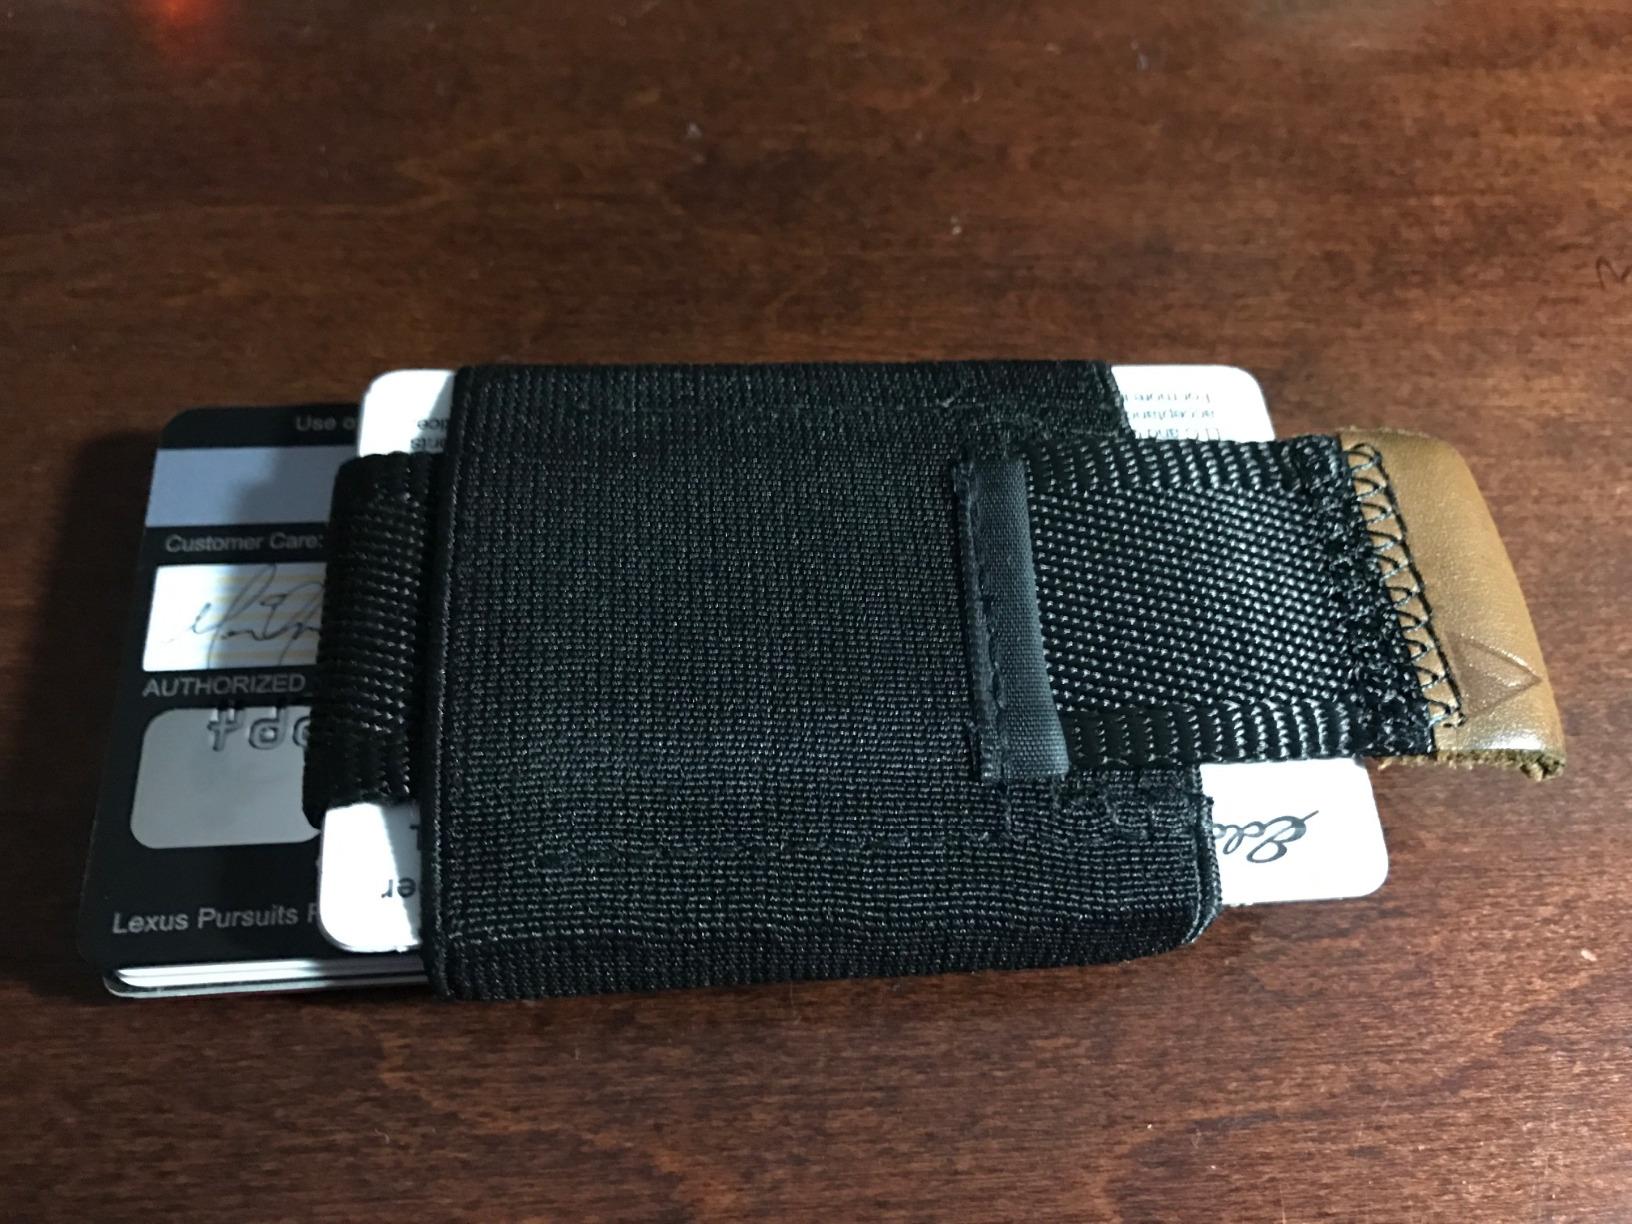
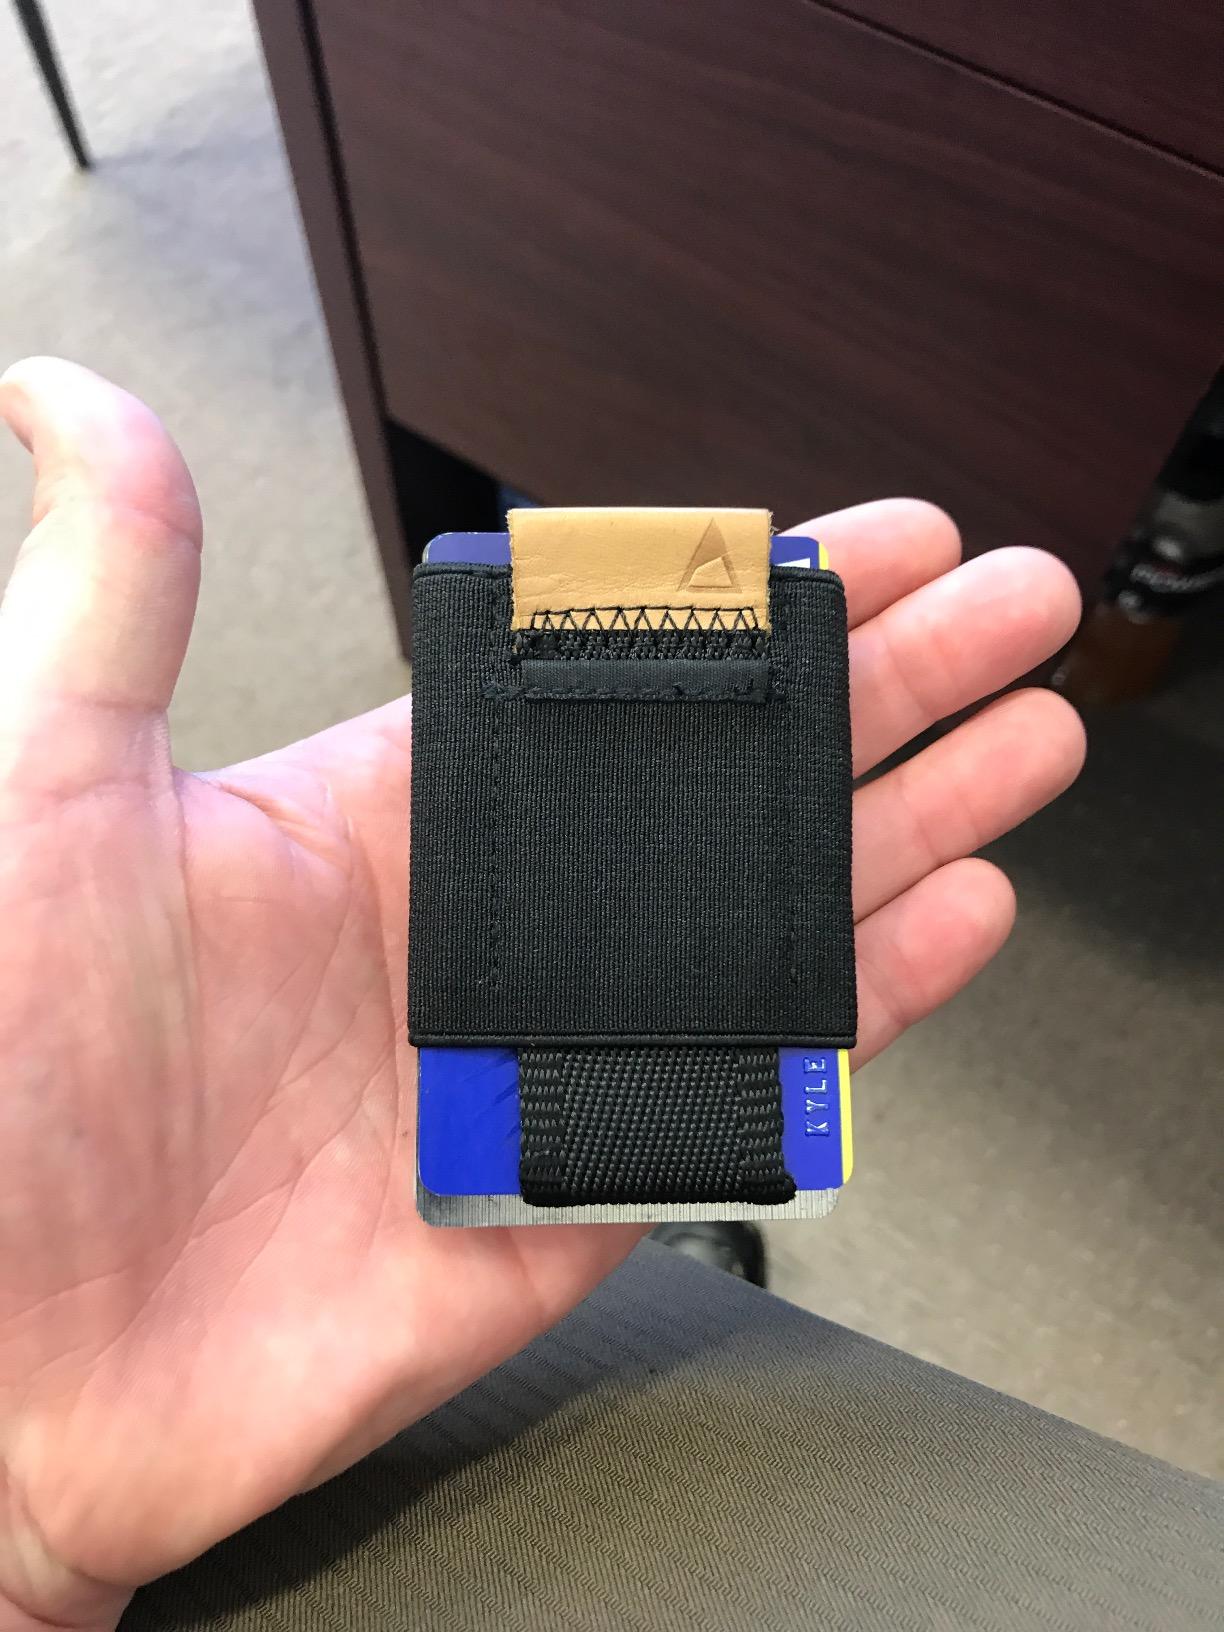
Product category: accessories_wallet
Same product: yes